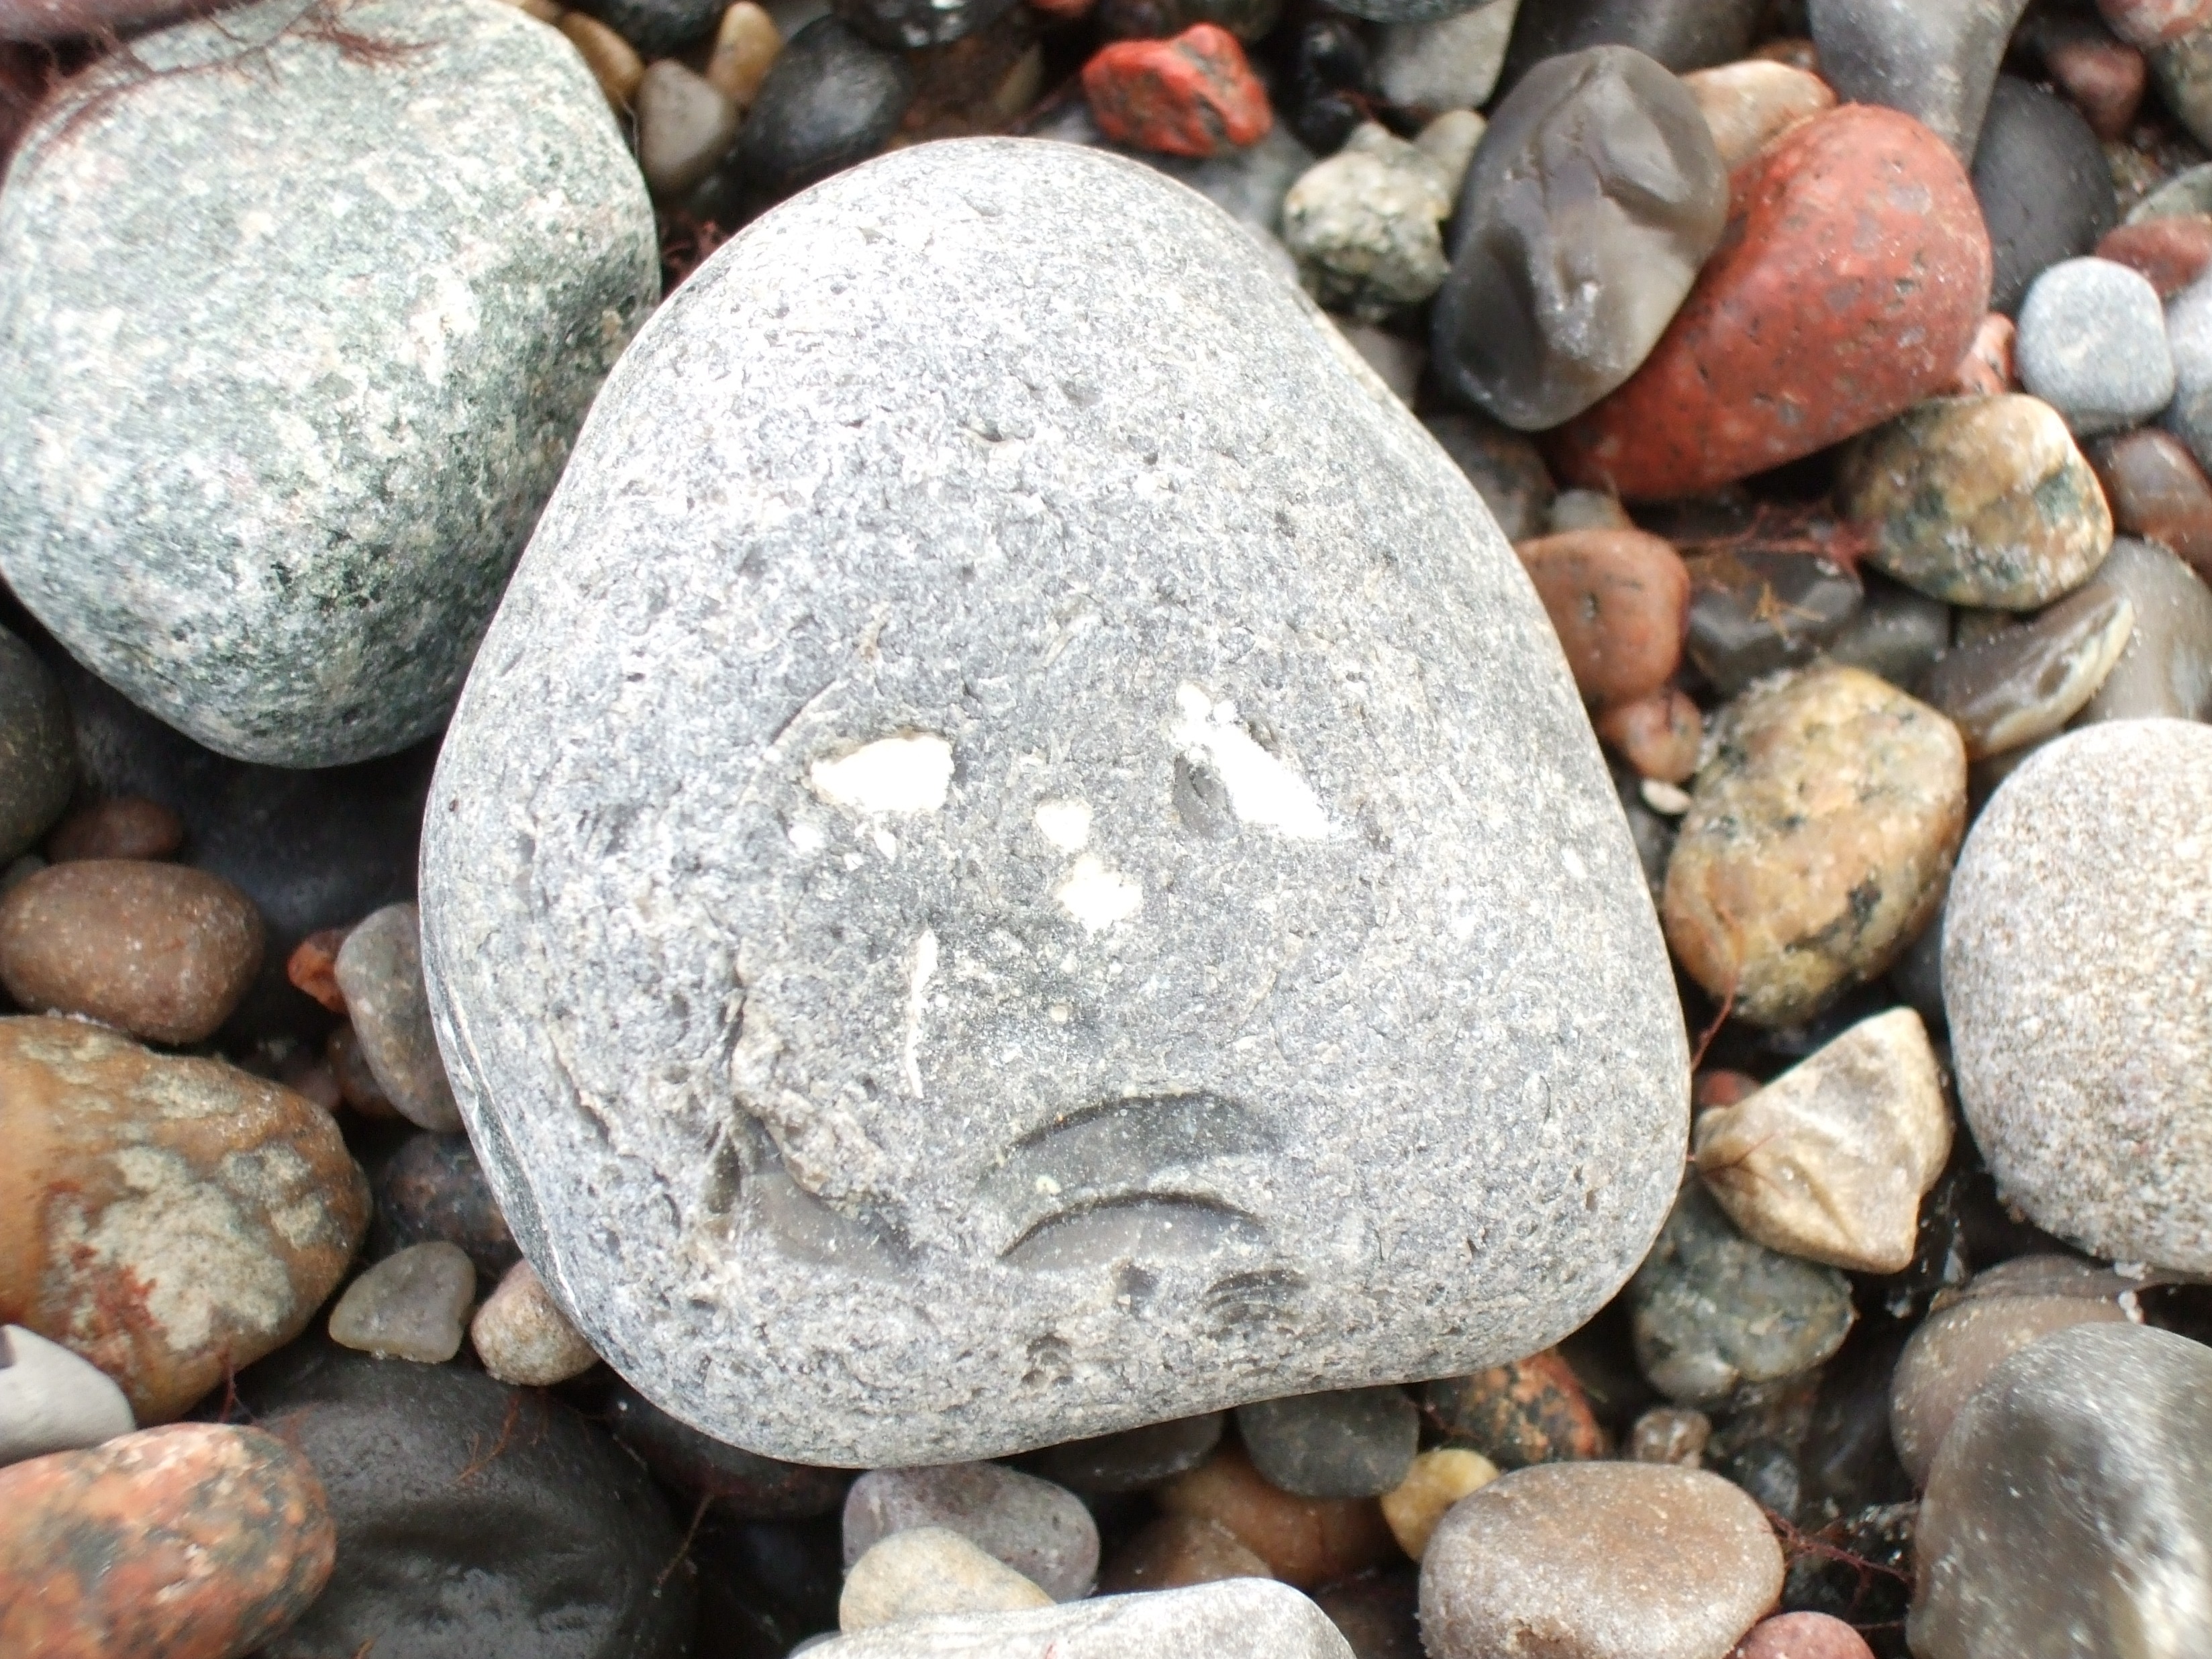
rock, stone, pebble, soil, material, face, geology, gravel, boulder, baltic sea, igneous rock, ben stone, natural beings